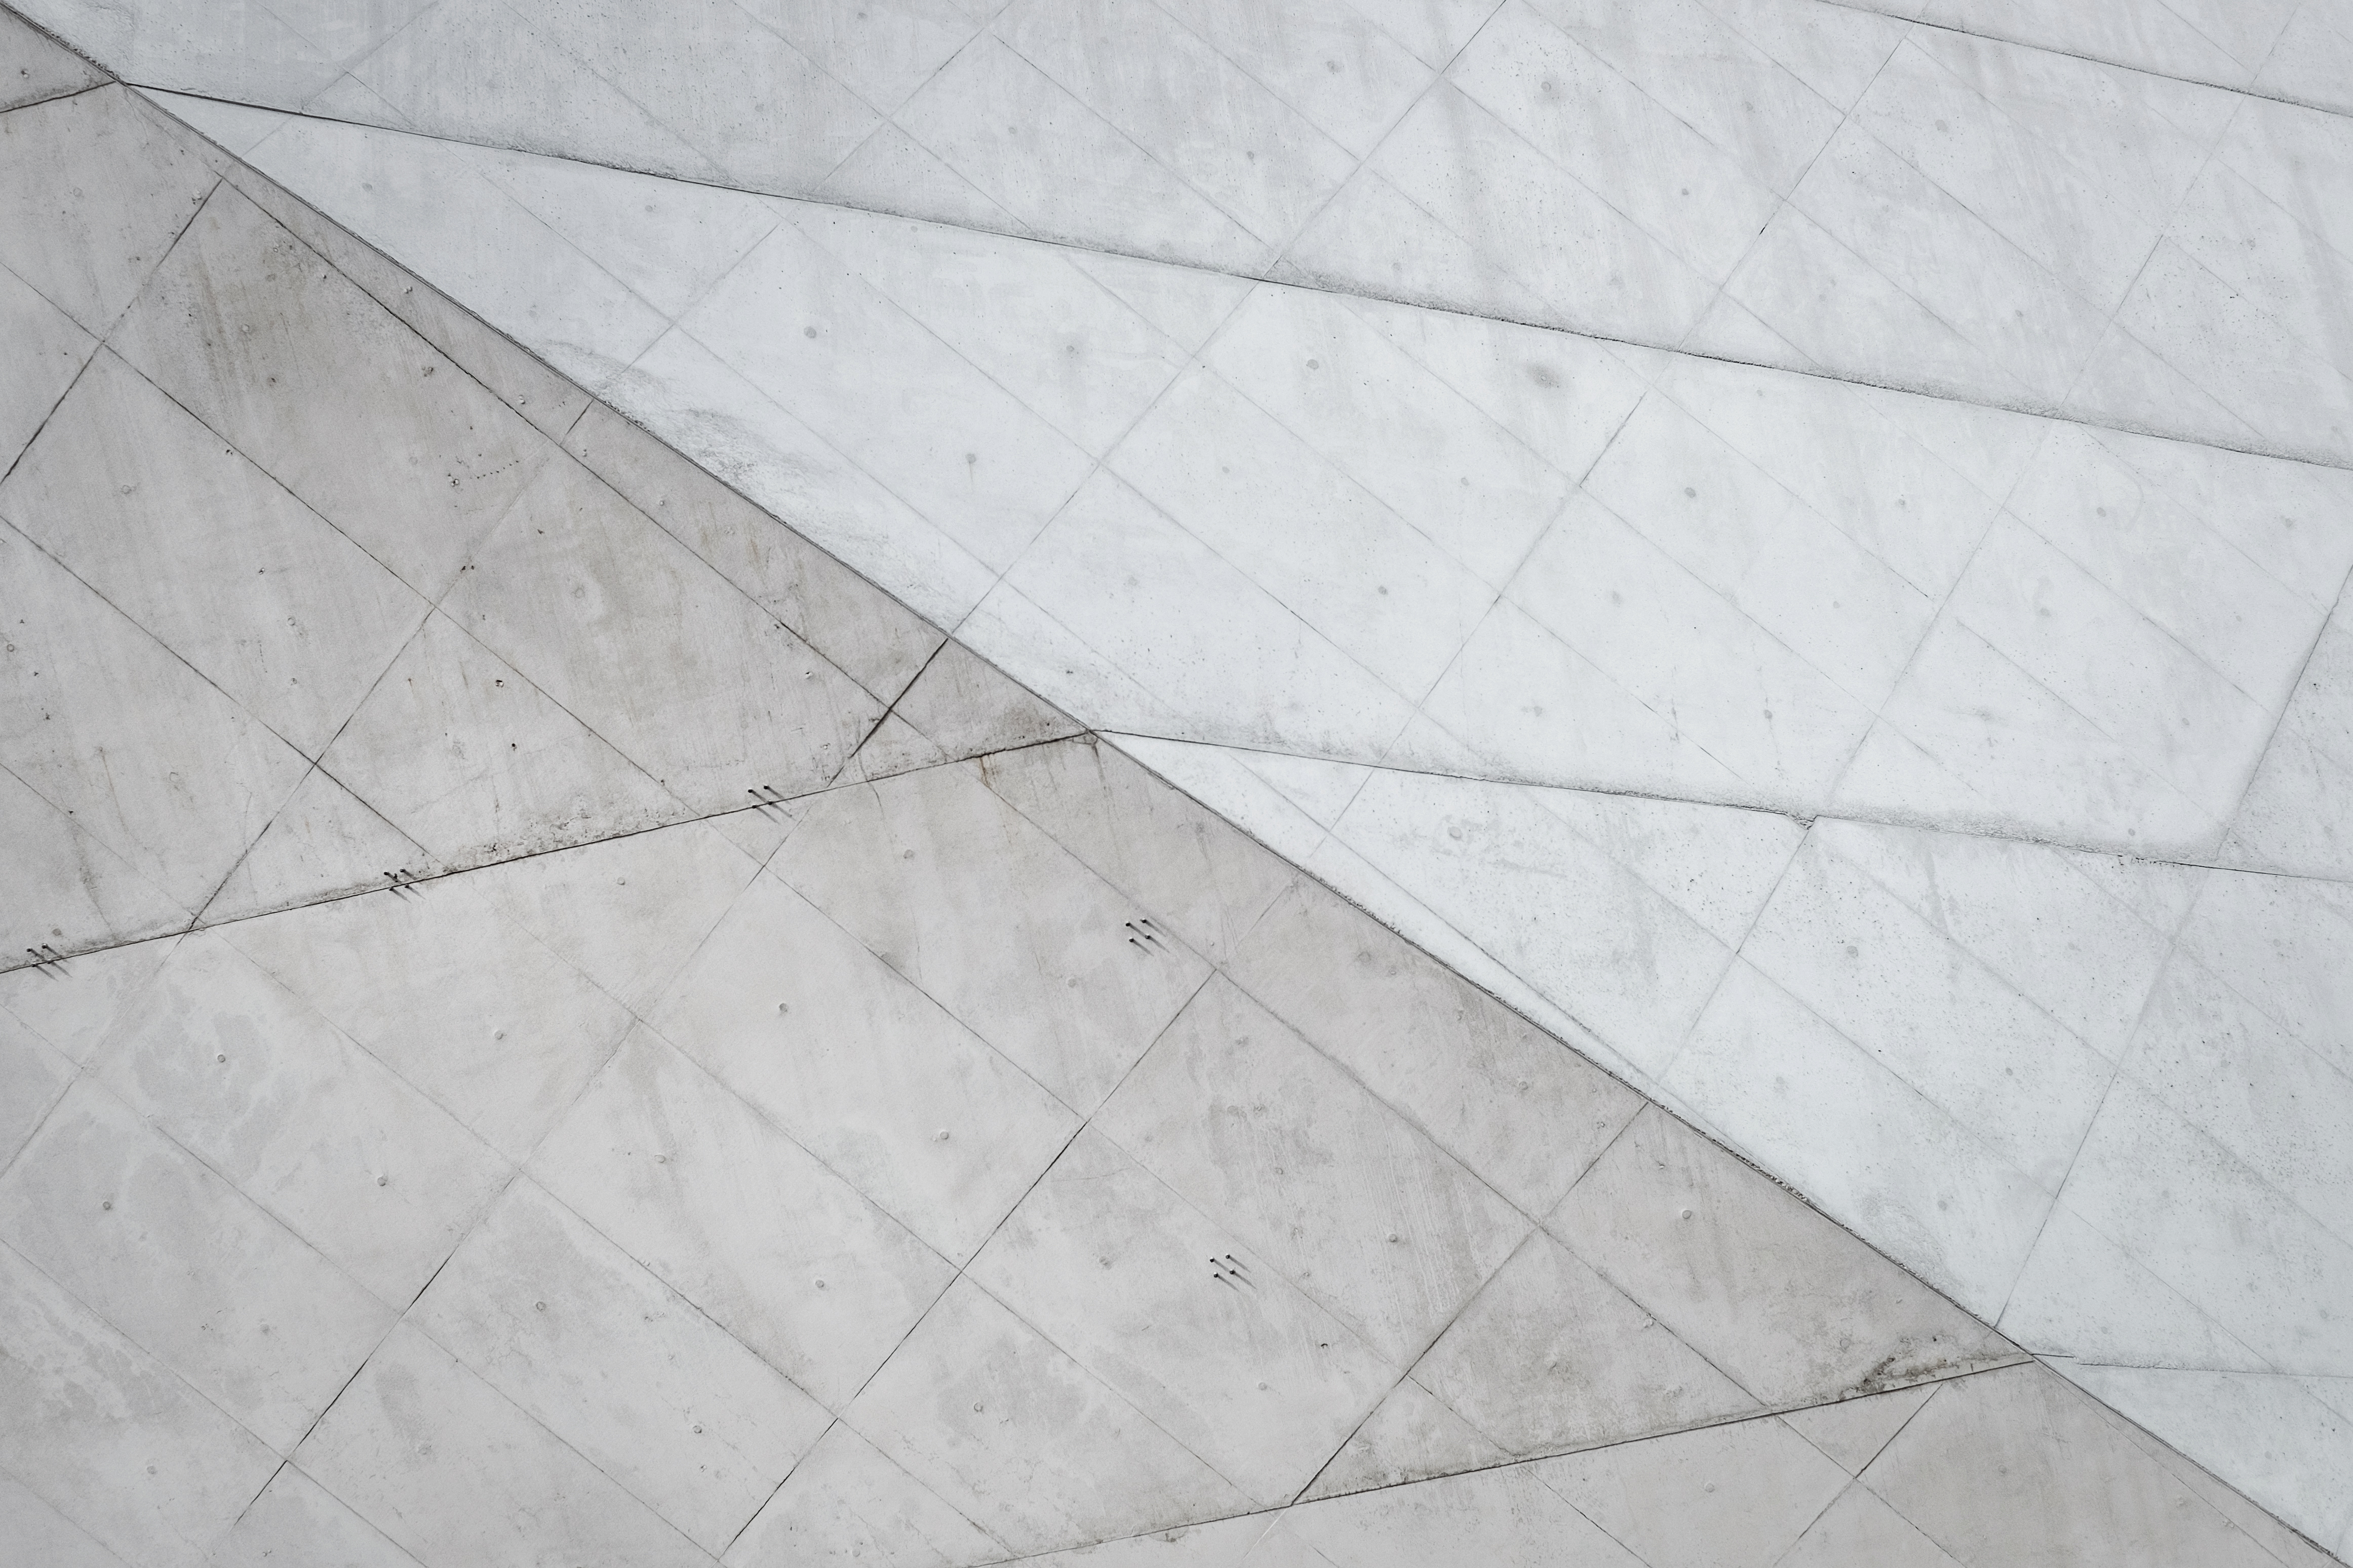
white, floor, line, tile, material, flooring, laminate flooring